Sofala

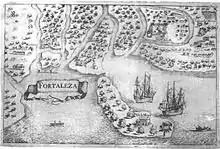
Sofala, from Manuel Faria e Sousa, "Asia Portuguesa", vol. 1, 1666

This was followed upon in 1505 when Pêro de Anaia (part of the 7th Armada) was granted permission by sheikh Isuf to erect a factory and fortress near the city. Fort São Caetano of Sofala was the second Portuguese fort in East Africa (the first, at Kilwa, was built only a few months earlier). Anaia used stone imported for the purpose from Europe. (It was subsequently reused for construction of Beira's cathedral.)